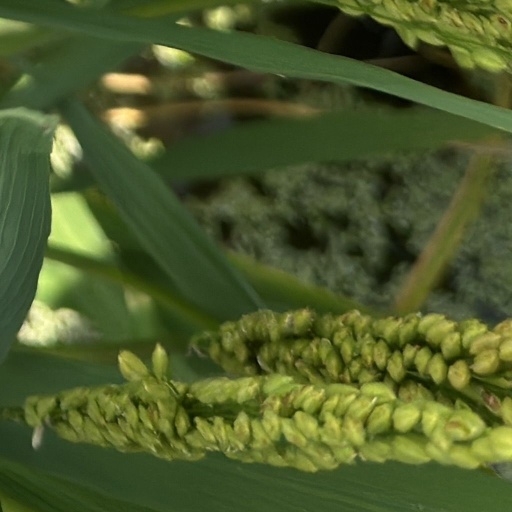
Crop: rice